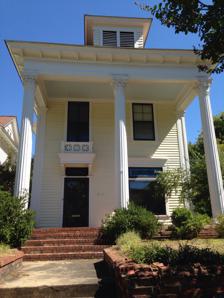
Building: Halliburton Townhouses
Country: United States of America
Year built: 1905
Historic houses in Arkansas, United States United States historic place Halliburton Townhouses U.S. National Register of Historic Places U.S. Historic district Contributing property 1605 Center St. Location in Arkansas Show map of Arkansas Location in United States Show map of the United States Location 1601 and 1605 Center St., Little Rock, Arkansas Coordinates 34°44′1″N 92°16′31″W / 34.73361°N 92.27528°W / 34.73361; -92.27528 Area less than one acre Built 1905 ( 1905 ) Architectural style Classical Revival Part of Governor's Mansion Historic District (1988 enlargement) ( ID88000631 ) NRHP reference No. 76000455 Significant dates Added to NRHP December 12, 1976 Designated CP May 19, 1988 The Halliburton Townhouses are a pair of virtually identical residential buildings at 1601 and 1605 Center Street in Little Rock, Arkansas .  They are two story wood frame Classical Revival structures, dominated by oversides two-story gabled porticos supported by Corinthian columns.  They were built in 1905 or 1906 in what was then one of the most fashionable neighborhoods of the city.  They were probably built by Thomas Halliburton, a prominent local landowner who once ran for mayor. The houses were listed on the National Register of Historic Places in 1976. See also National Register of Historic Places listings in Little Rock, Arkansas References